Totimoshi

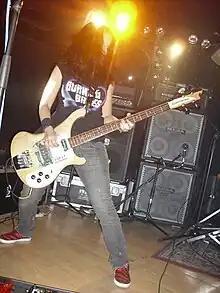
Meg Castellanos in 2009

Totimoshi is an American rock band based in Los Angeles, California. It was founded in Oakland in 1997.